Court railway station

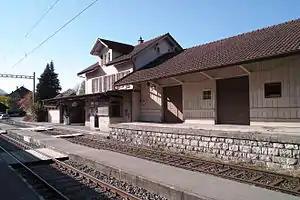
The station in 2011

Court railway station is a railway station in the municipality of Court, in the Swiss canton of Bern. It is an intermediate stop on the standard gauge Sonceboz-Sombeval–Moutier line of Swiss Federal Railways.